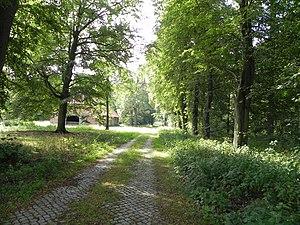
La base militaire de Bergen, au sud de la lande de Lunebourg, est, avec sa surface de 284 km² l'une des plus grandes bases militaires d'entraînement en Europe.